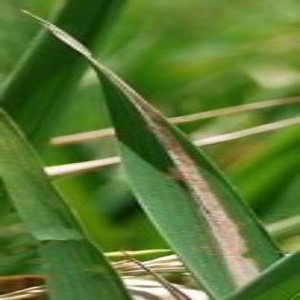
Disease: Bacterialblight